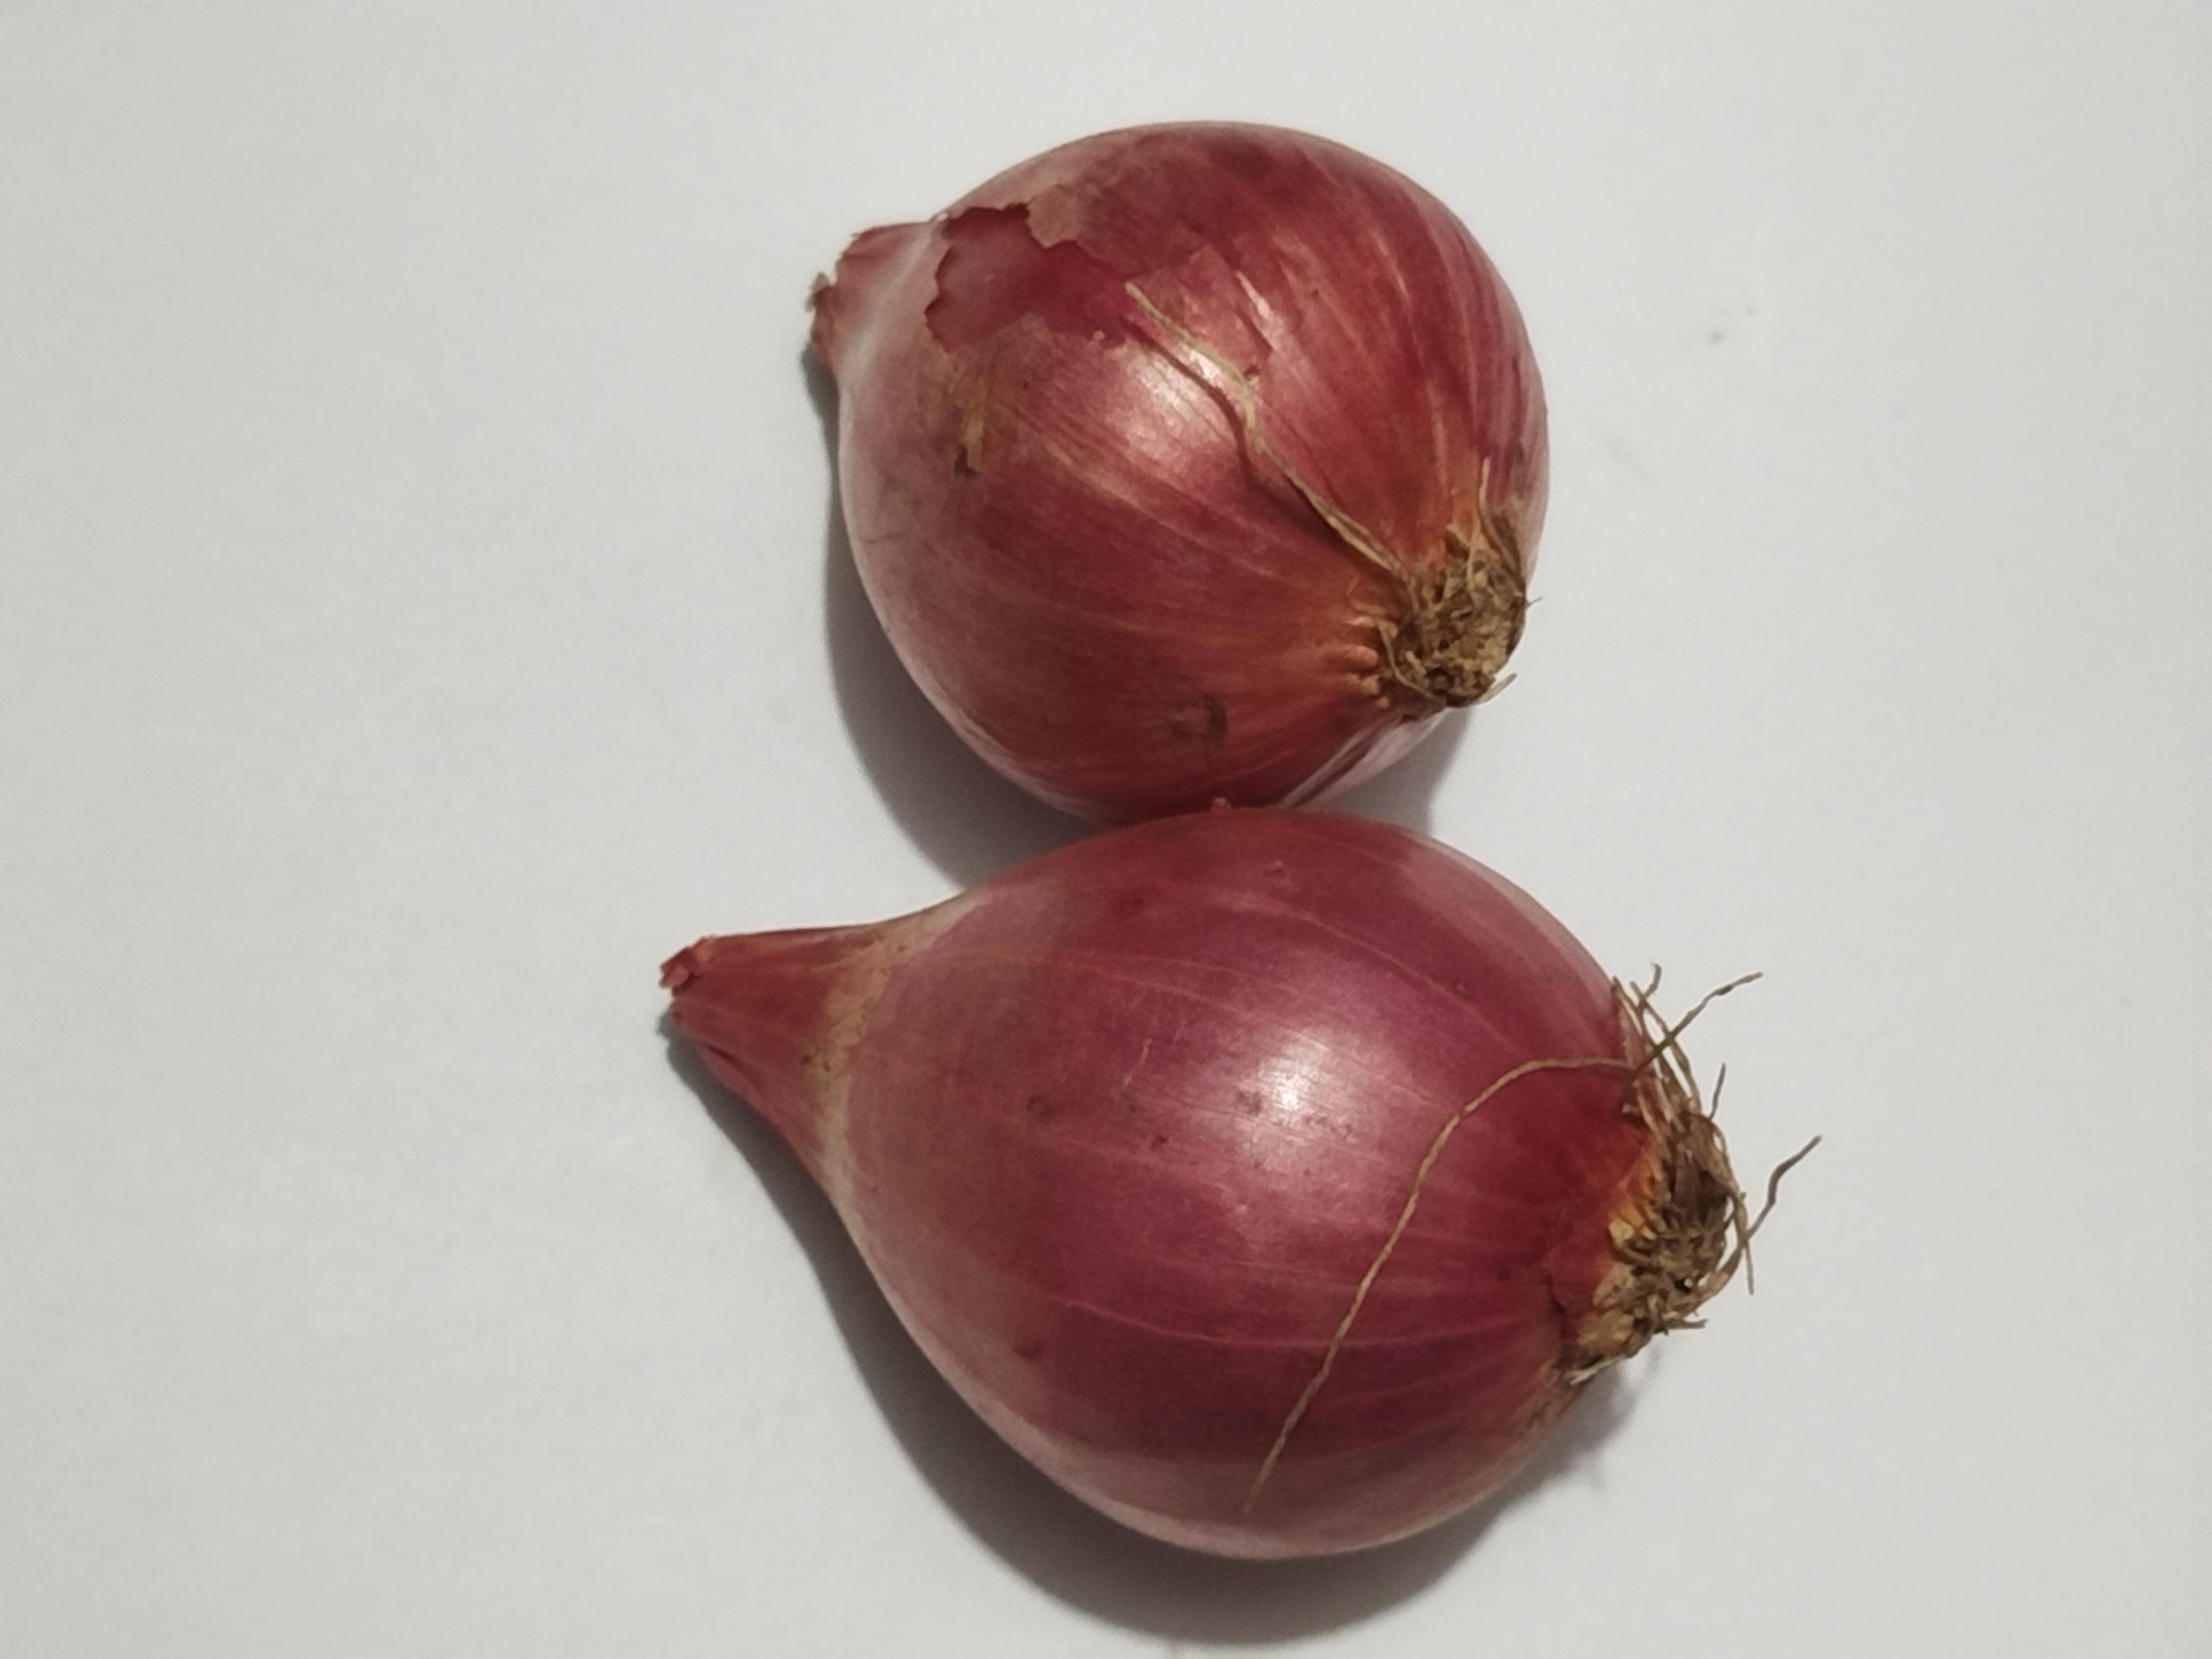
Label: Onion